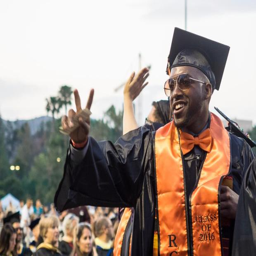
person throws the peace sign to her family in the crowd as he walks to the stage to receive his diploma during the graduation ceremony .